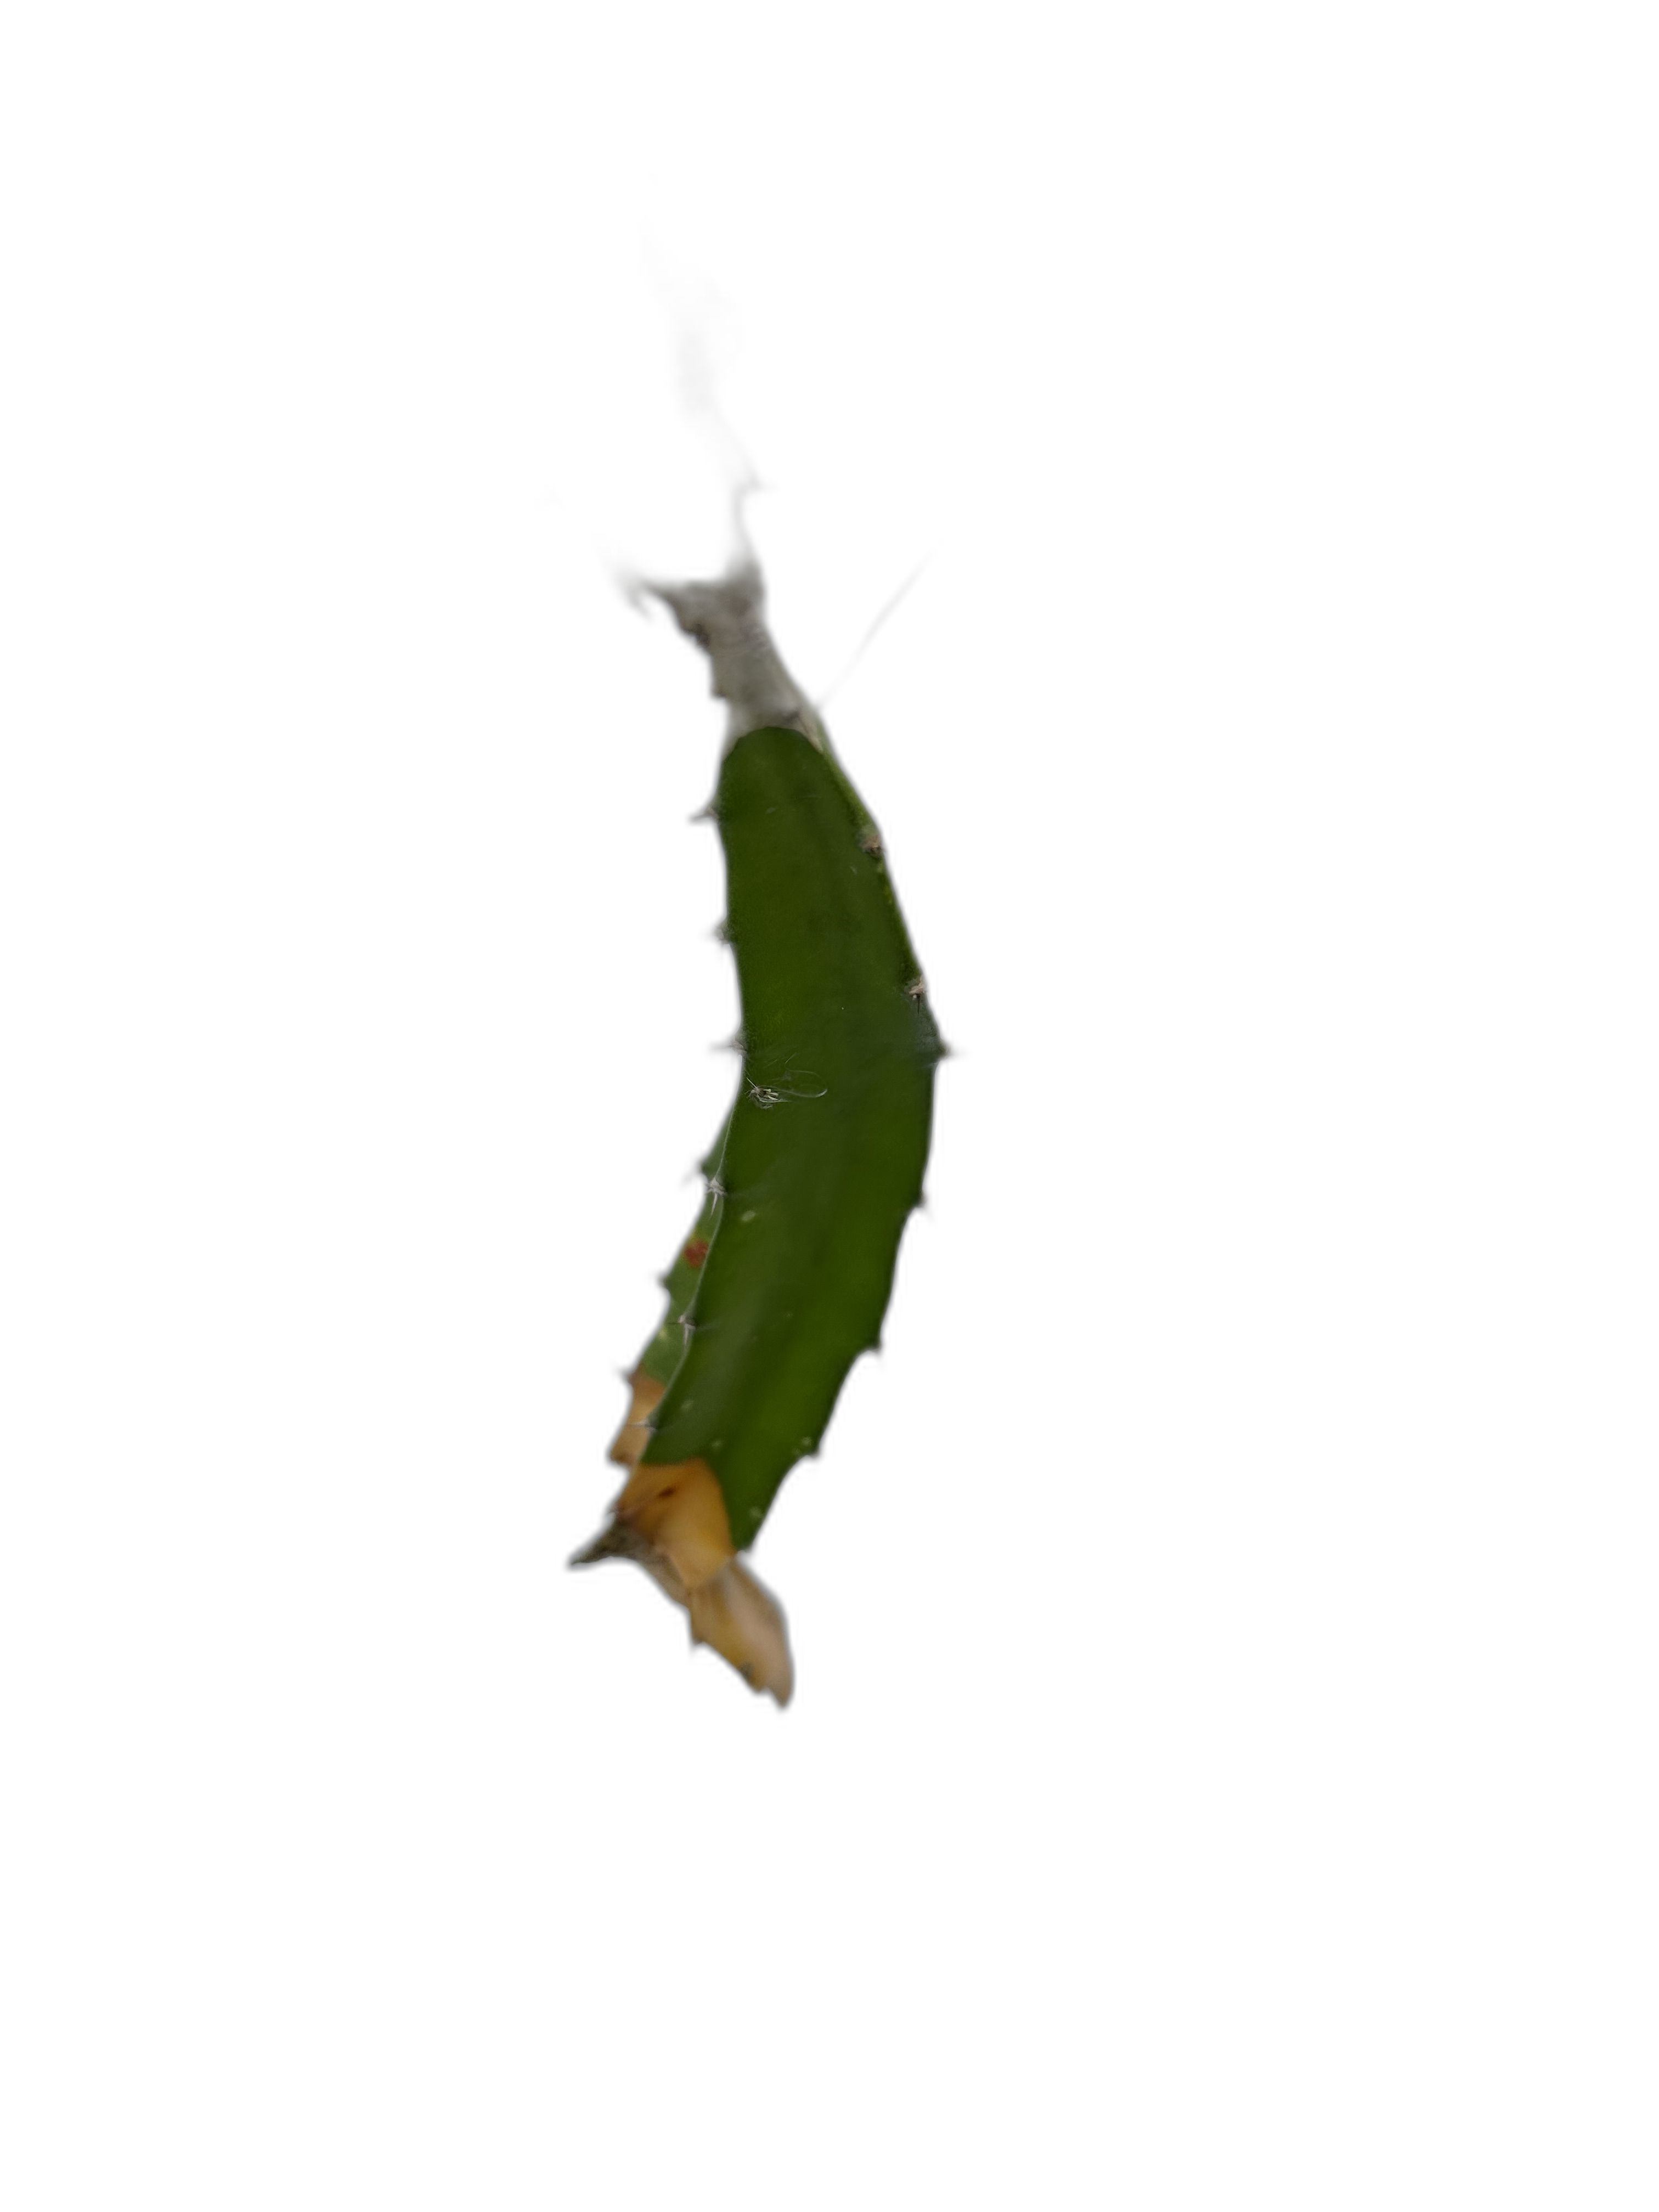
Label: Good leaf